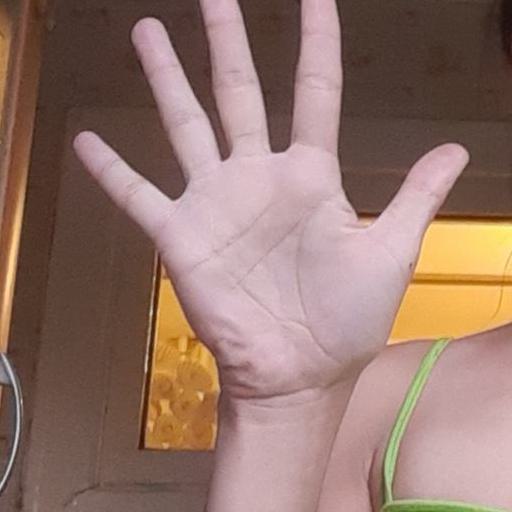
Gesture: palm